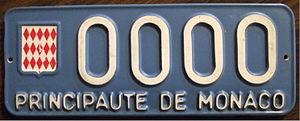
La plaque d'immatriculation monégasque est l'un des éléments du dispositif permettant l'identification d'un véhicule du parc automobile de Monaco. Elle est obligatoire sur la plupart des véhicules à moteur enregistrés dans la principauté.